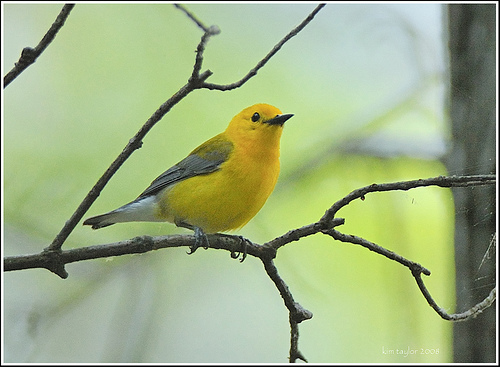
a small plump bird with a yellow head, and a yellow belly.
the bird has a black bill that is small and a black eyering.
this little bird is mostly yellow with gray primaries and a short pointy bill.
bird with brown beak, gray tarsus, feet and wings, with yellow throat, breast, crown and nape, and greenish yellow breast, belly and abdomen
this predominantly yellow bird has gray wings and a white undertail.
this bird has feathers that are grey and has a yellow bellythe bird has a yellow breast and belly, small black bill and green secondaries.
a small yellow bird with black wings and a black pointy beaka small bird that is yellow with gray in its wing, a short tail, a small head, and a short pointy beak.
this little bird is yellow with a great tip to wings a black beak and blackfeet he also has black eyes
Species: Prothonotary Warbler